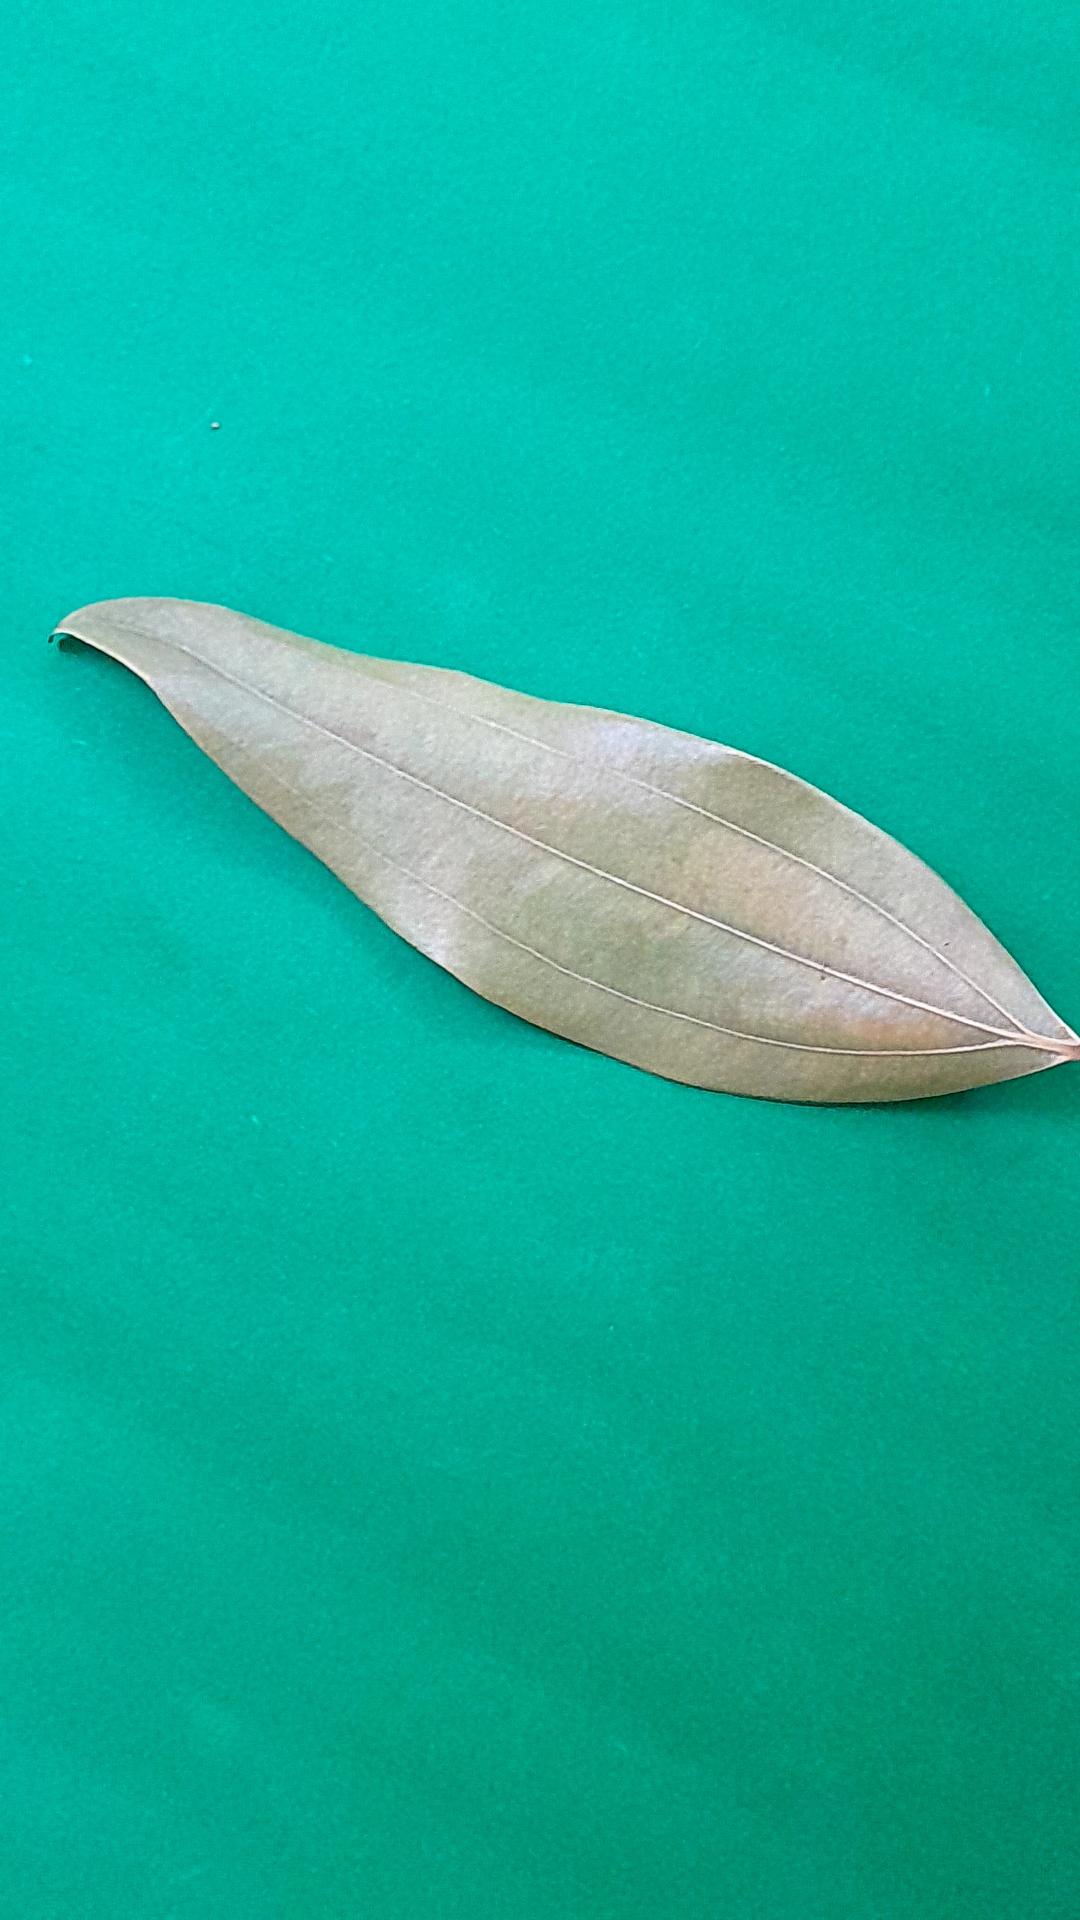
Label: Dry Leaf